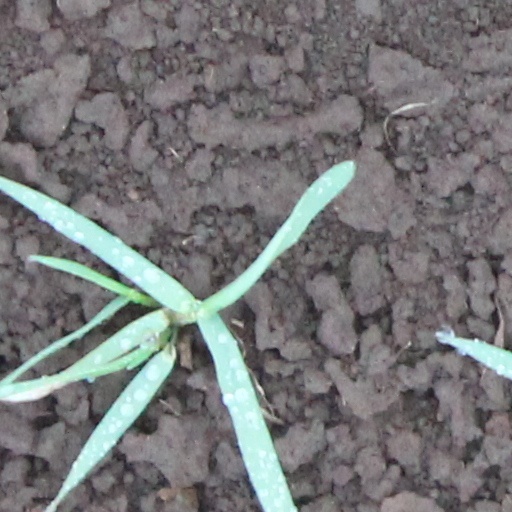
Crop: wheat